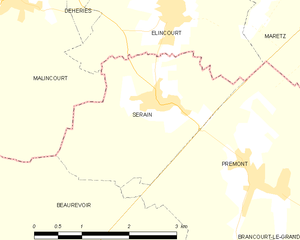
Carte des communes françaises: Serain